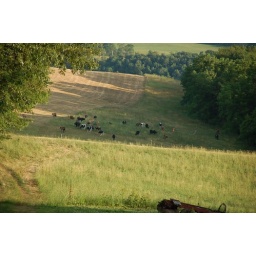
cows grazing in the field across the street from my house